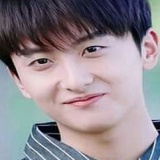
diễn viên Ngưu Tuấn Phong